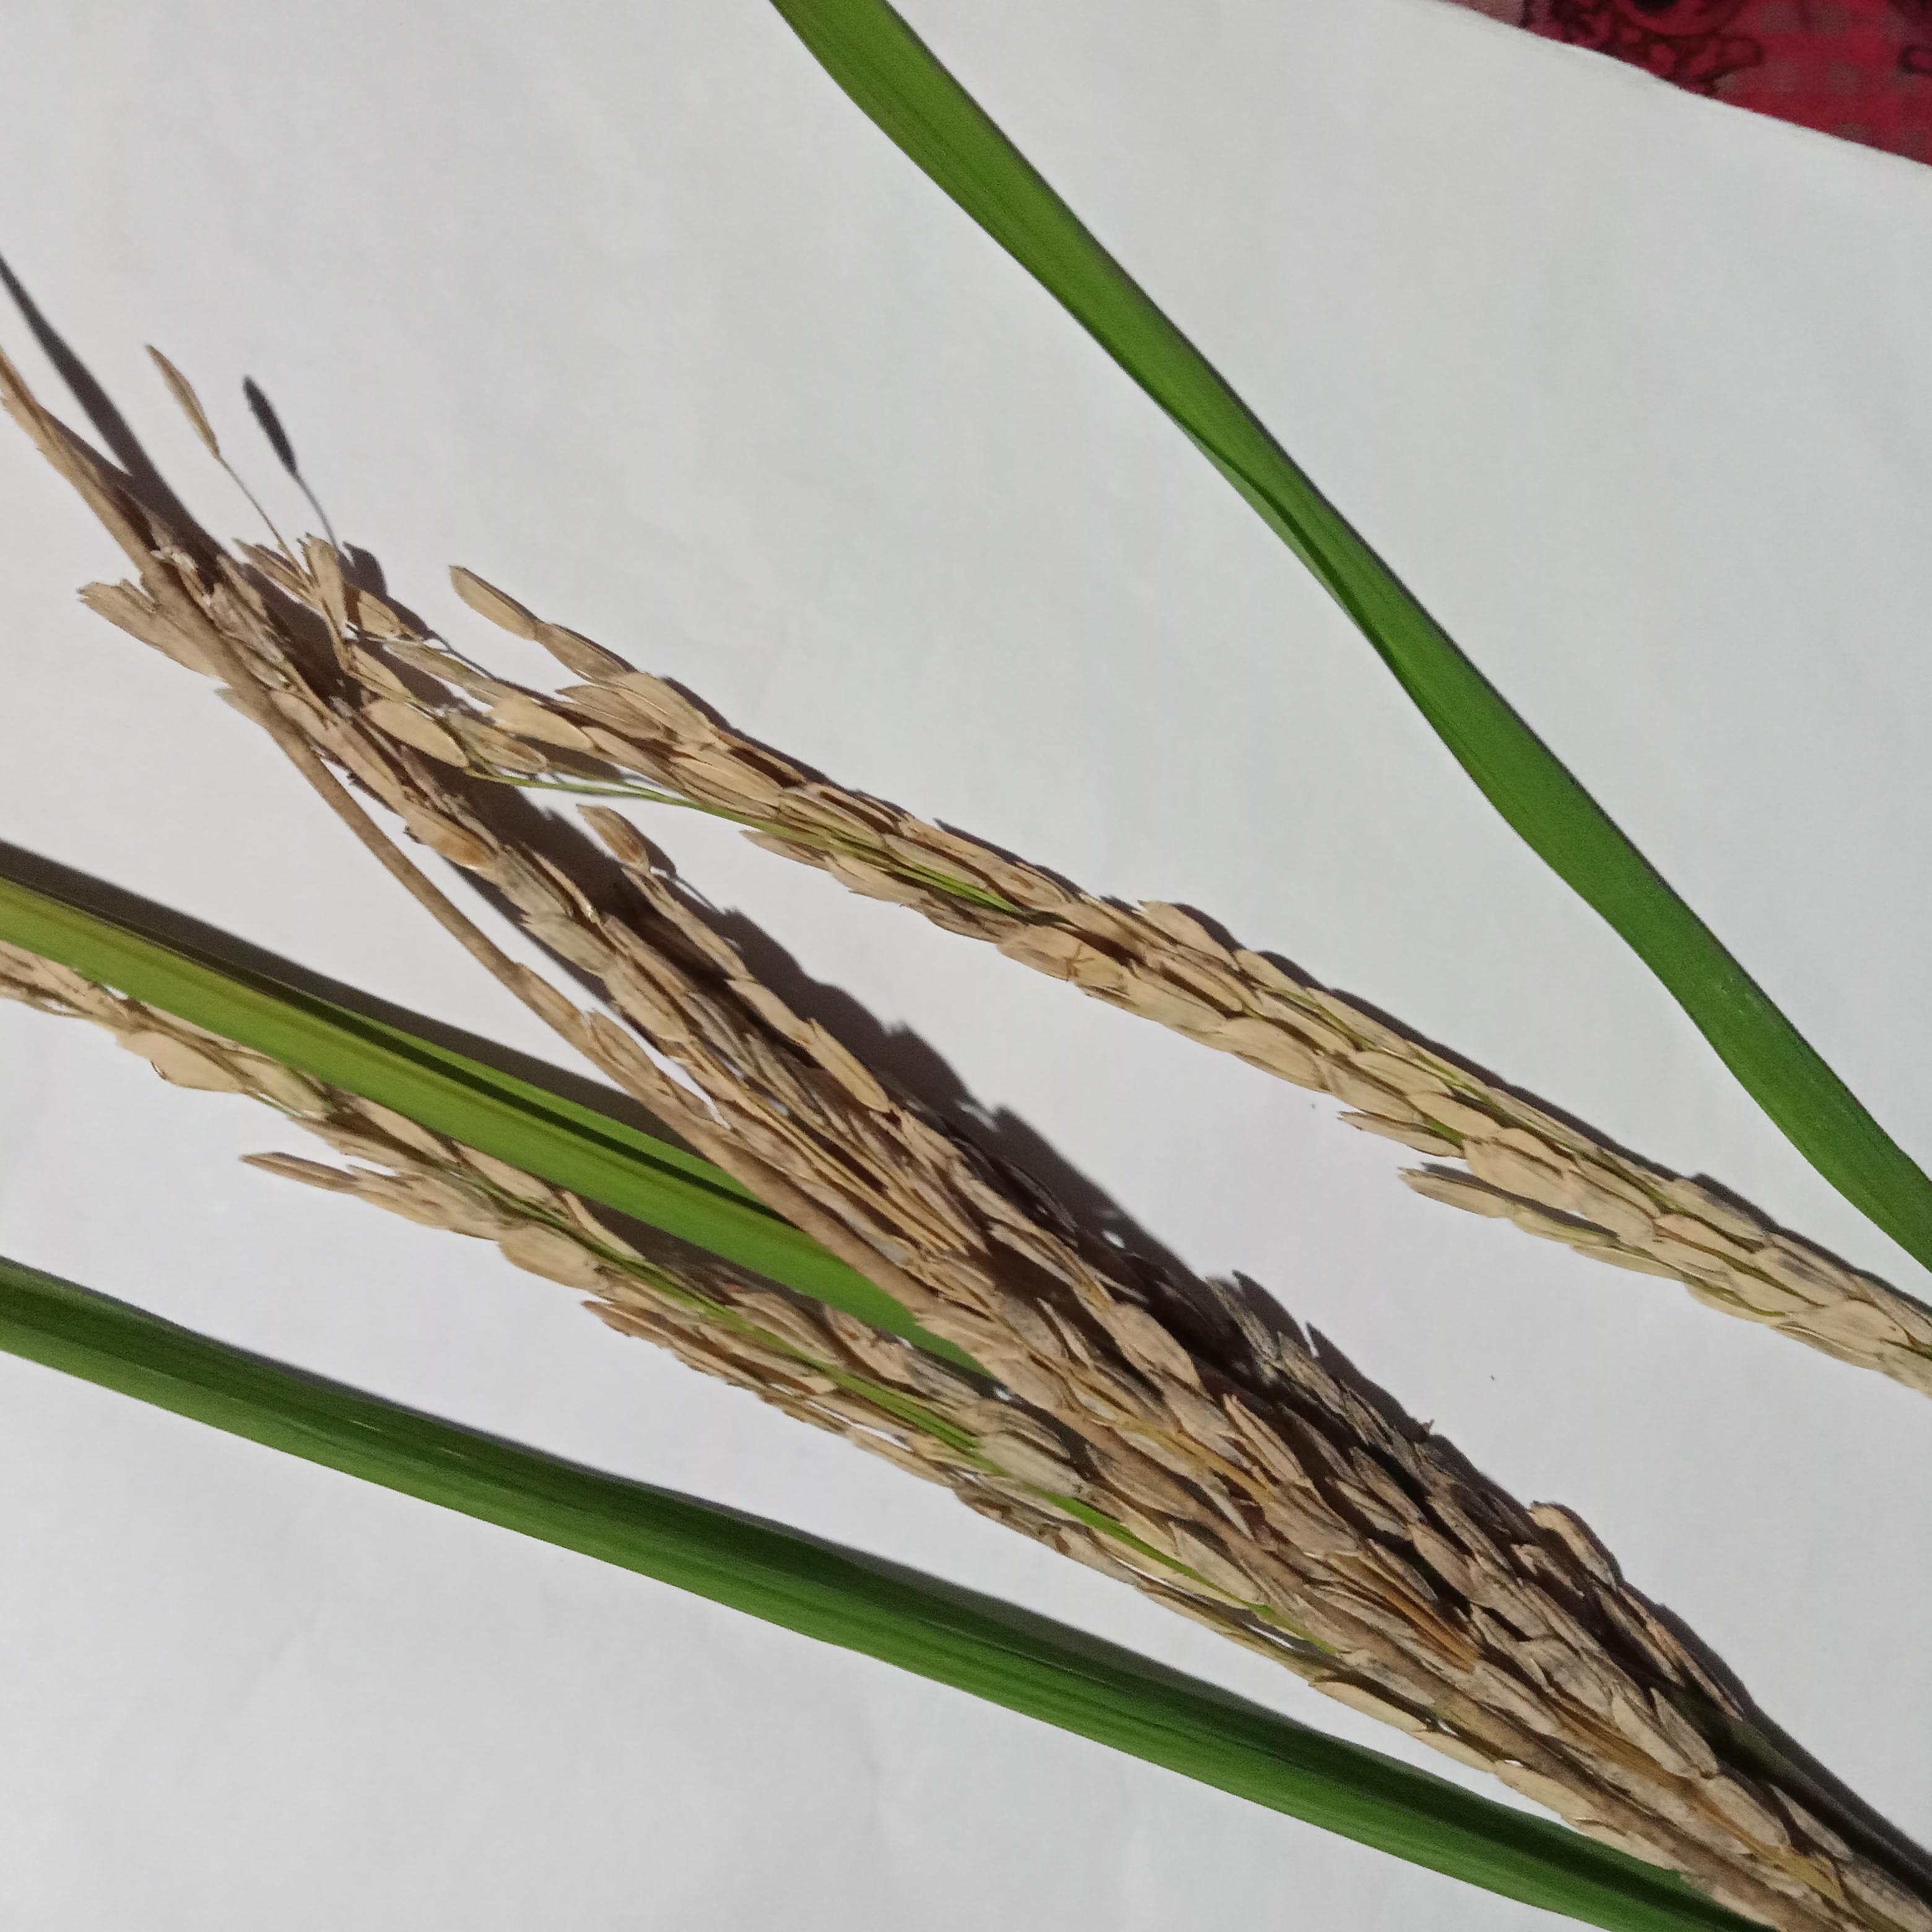
Label: Rice___Neck_Blast